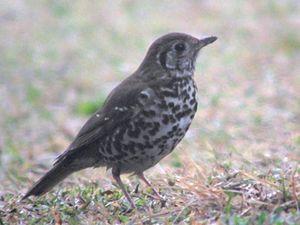
La Grive de Verreaux est une espèce de passereaux de la famille des Turdidae.